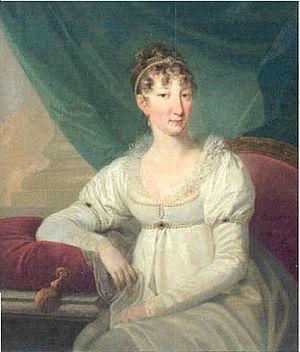
Marie Louise Béatrice d'Autriche-Este, née à Monza le 14 décembre 1787 et morte à Vérone le 7 avril 1816, est une archiduchesse d'Autriche-Este, princesse de Modène, impératrice d'Autriche.